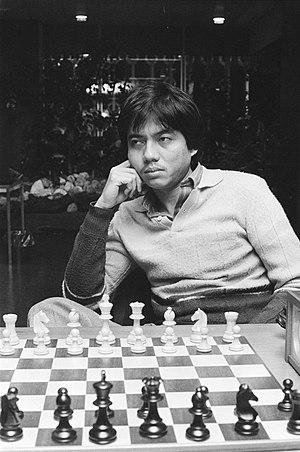
Eugenio Torre est un grand maître philippin du jeu d'échecs. Il est considéré comme le plus fort joueur philippin des années 1980 et 1990.